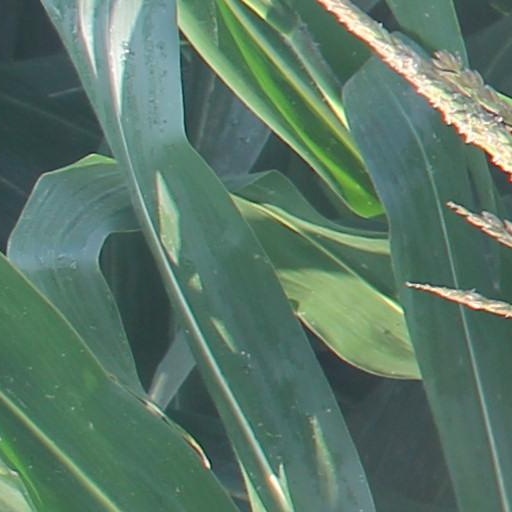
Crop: maize; corn